List of Stranger Things episodes

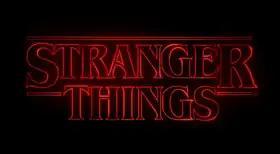
Red text reading "Stranger Things" centered horizontally and vertically on a black background.

"Stranger Things" is an American science fiction, horror, mystery, and drama television series created by the Duffer Brothers for streaming on Netflix. The brothers, as well as Karl Gajdusek in the first season only, are the program's showrunners. They also executive produce the series with Shawn Levy and Dan Cohen. The show features a large ensemble cast and takes place in the fictional town of Hawkins, Indiana. It is set in the 1980s and revolves around the actions of the town's citizens when a government agency experiments with the paranormal and supernatural using human test subjects. In the process, they created a portal to an alternate dimension which is referred to as the Upside Down.